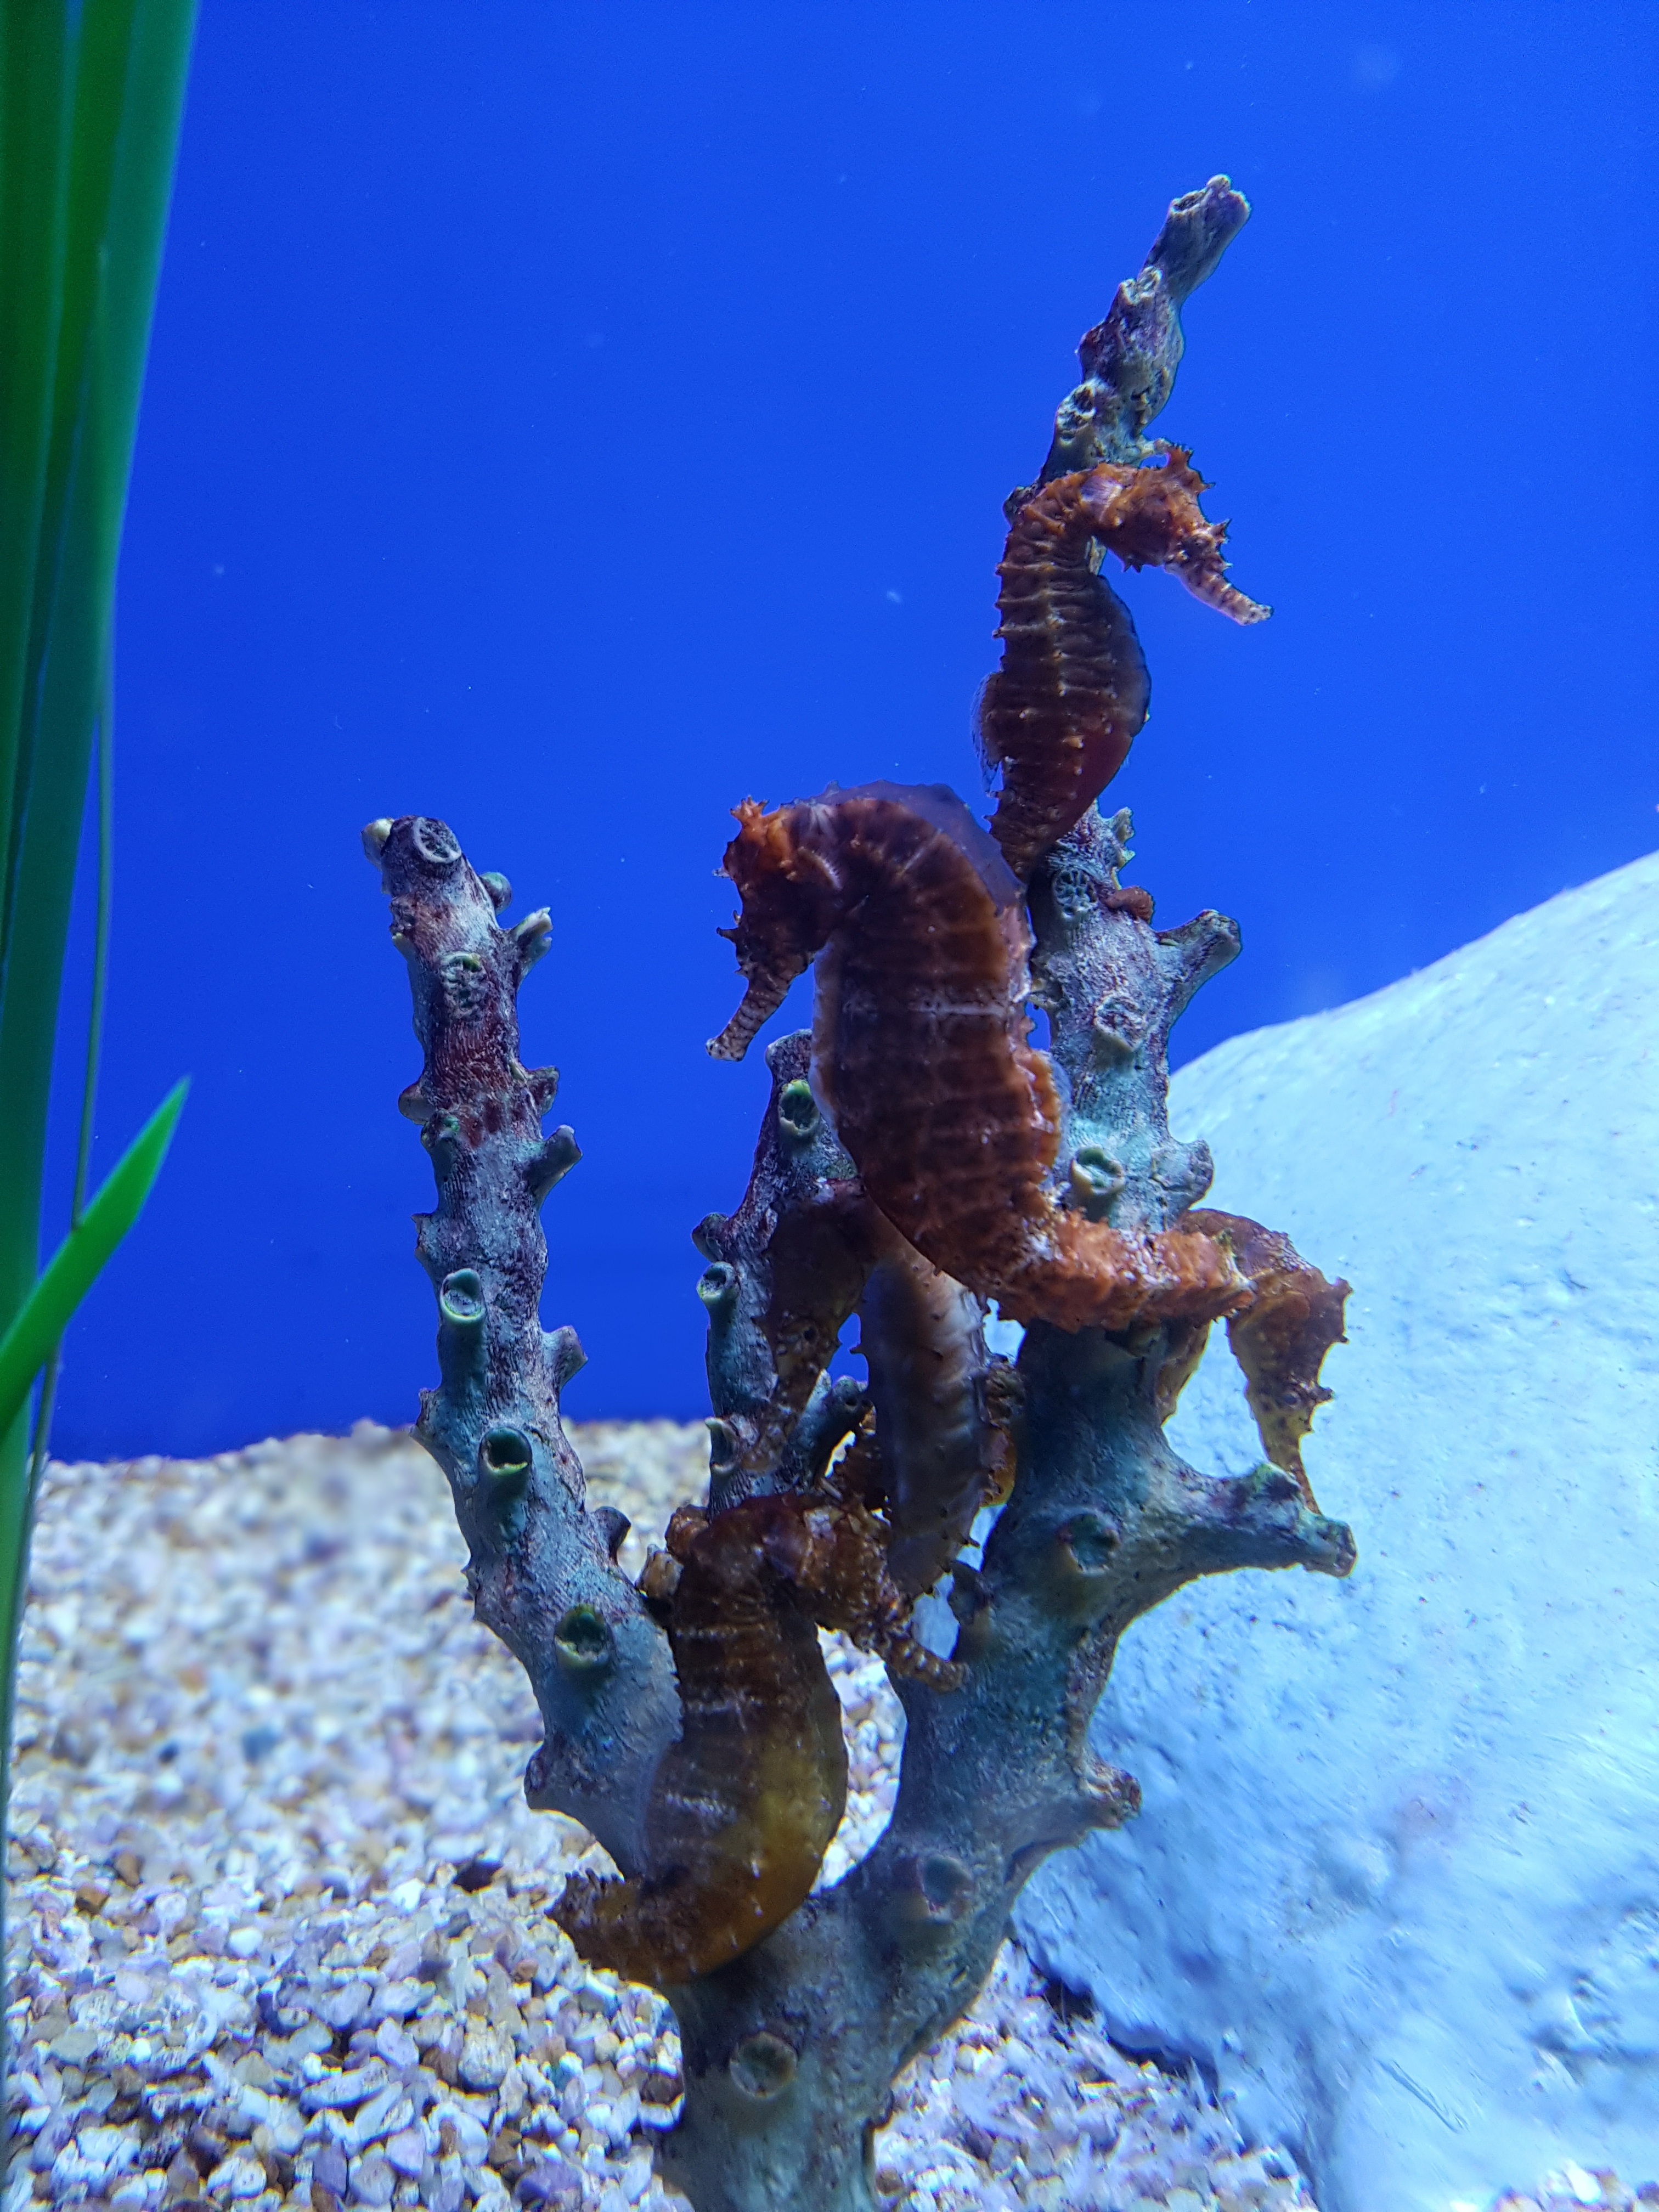
underwater, biology, fish, fauna, aquarium, marine, seahorse, marine biology, syngnathiformes